Junkers K 16

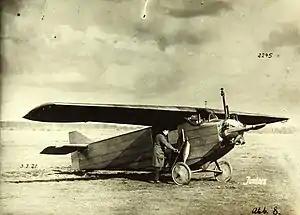

The Junkers K 16 was a small airliner produced in Germany in the early 1920s. It was a conventional, high-wing cantilever monoplane of all-metal construction, equipped with fixed, tailwheel undercarriage. The pilot sat in an open cockpit, while the two passengers were provided with an enclosed cabin within the fuselage. Shortly after the prototype flew, aircraft production in Germany was brought to a complete halt by the Allies, and the K 16 was quickly evacuated to the Netherlands to avoid confiscation. There, it was stored by Fokker until the restrictions were relaxed and work recommenced at Junkers' Dessau factory in 1924. By this time, however, the airline niche that the tiny K 16 had been intended to fill no longer existed, and the small number that were produced were mostly sold to private owners. Junkers entered two K 16s in the 1925 Deutsche Rundflug, with one machine winning second place in the competition.